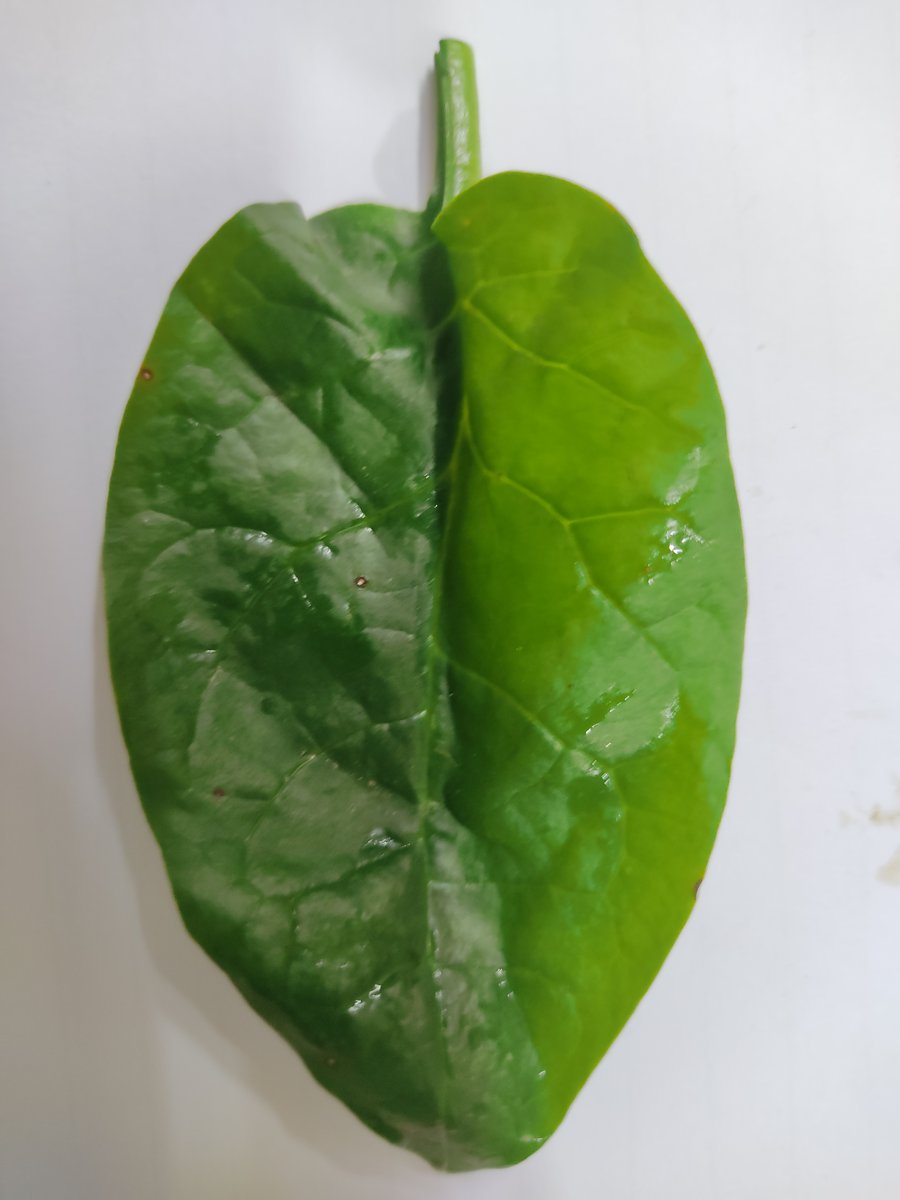
Label: Healthy-Leaf